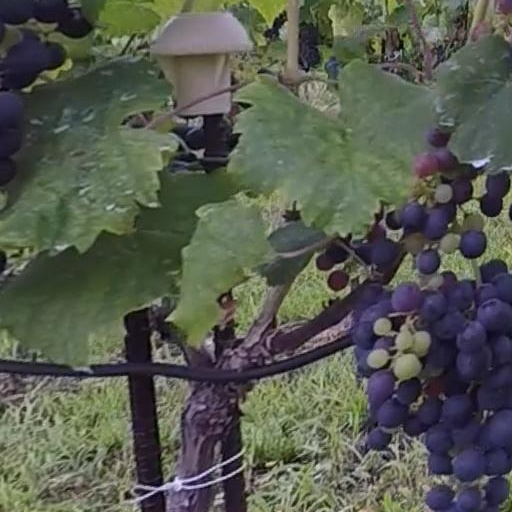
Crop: grape